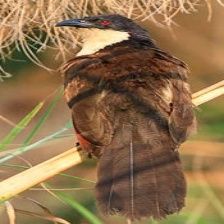
Species: COPPERY TAILED COUCAL
Scientific name: CENTROPUS CUPREICAUDUS